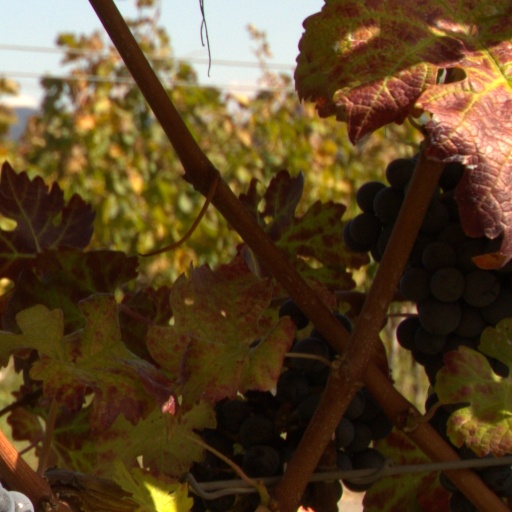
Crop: grape